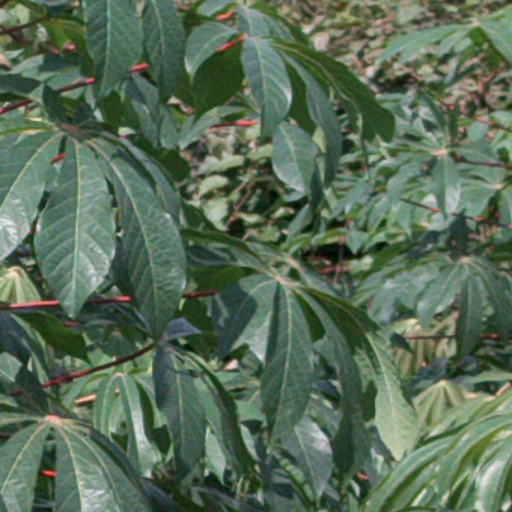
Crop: cassava